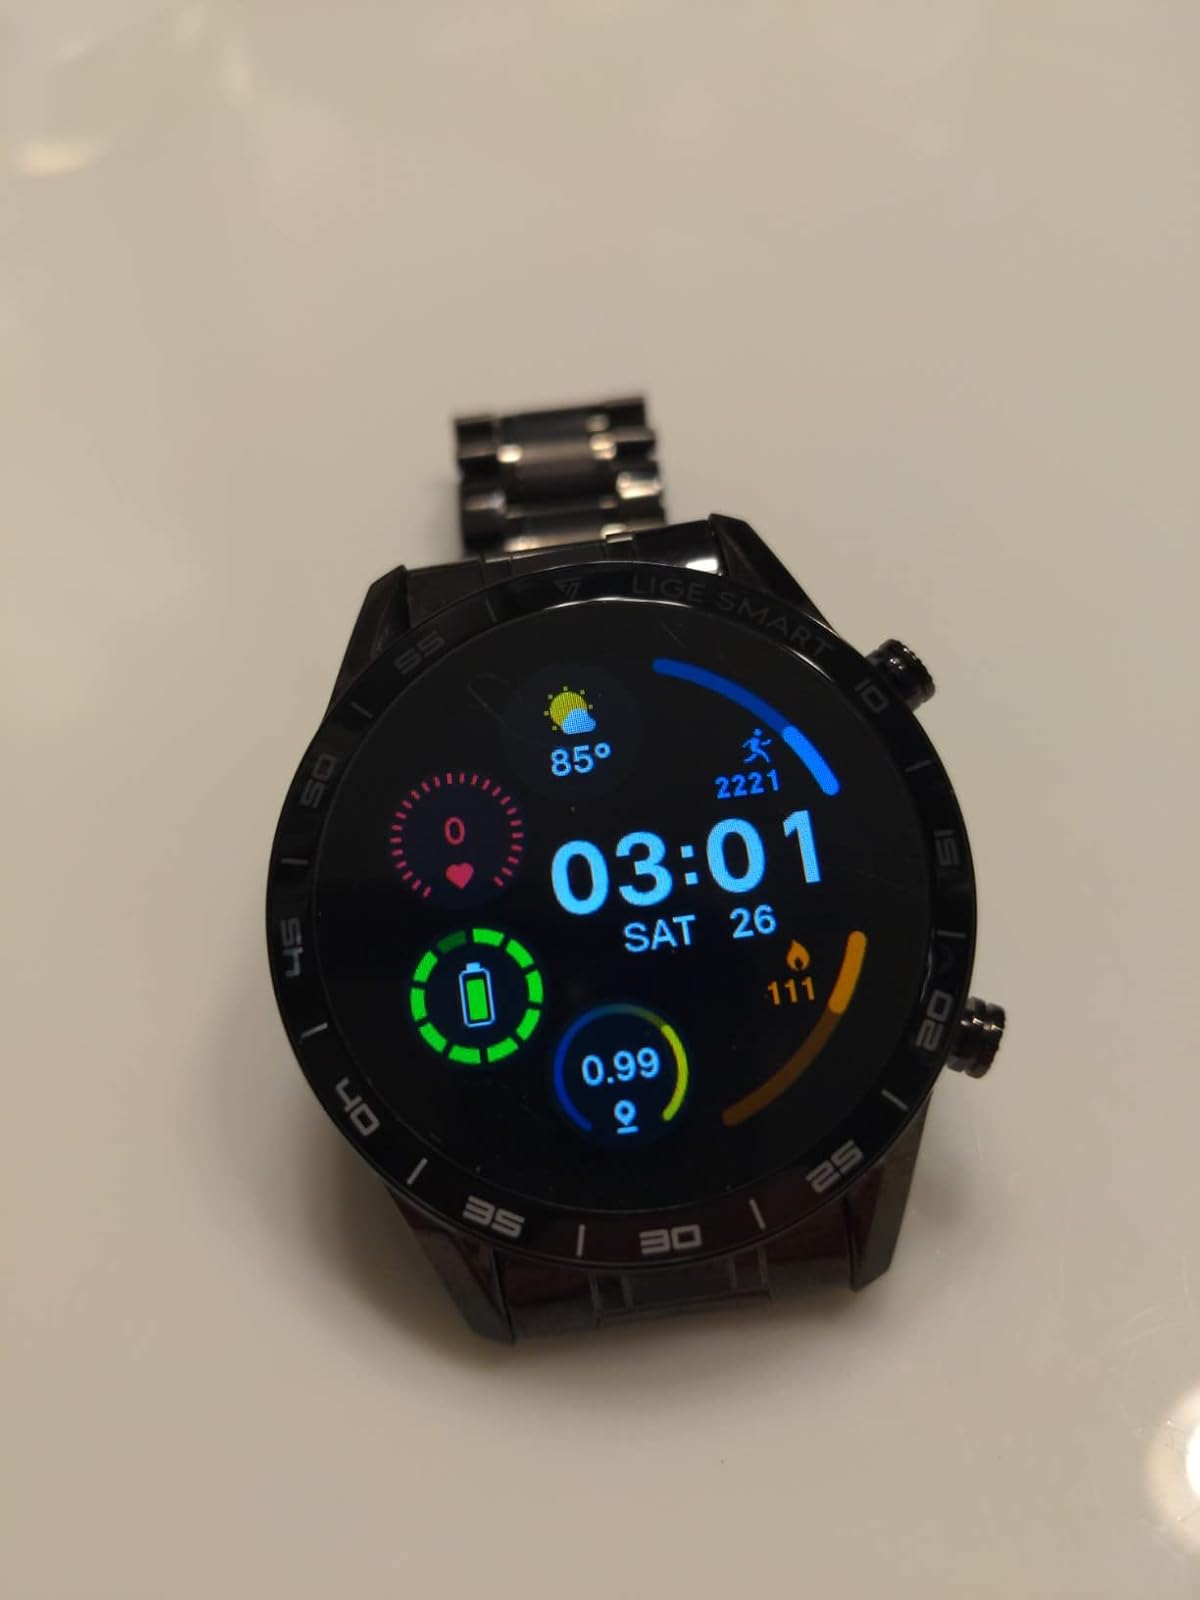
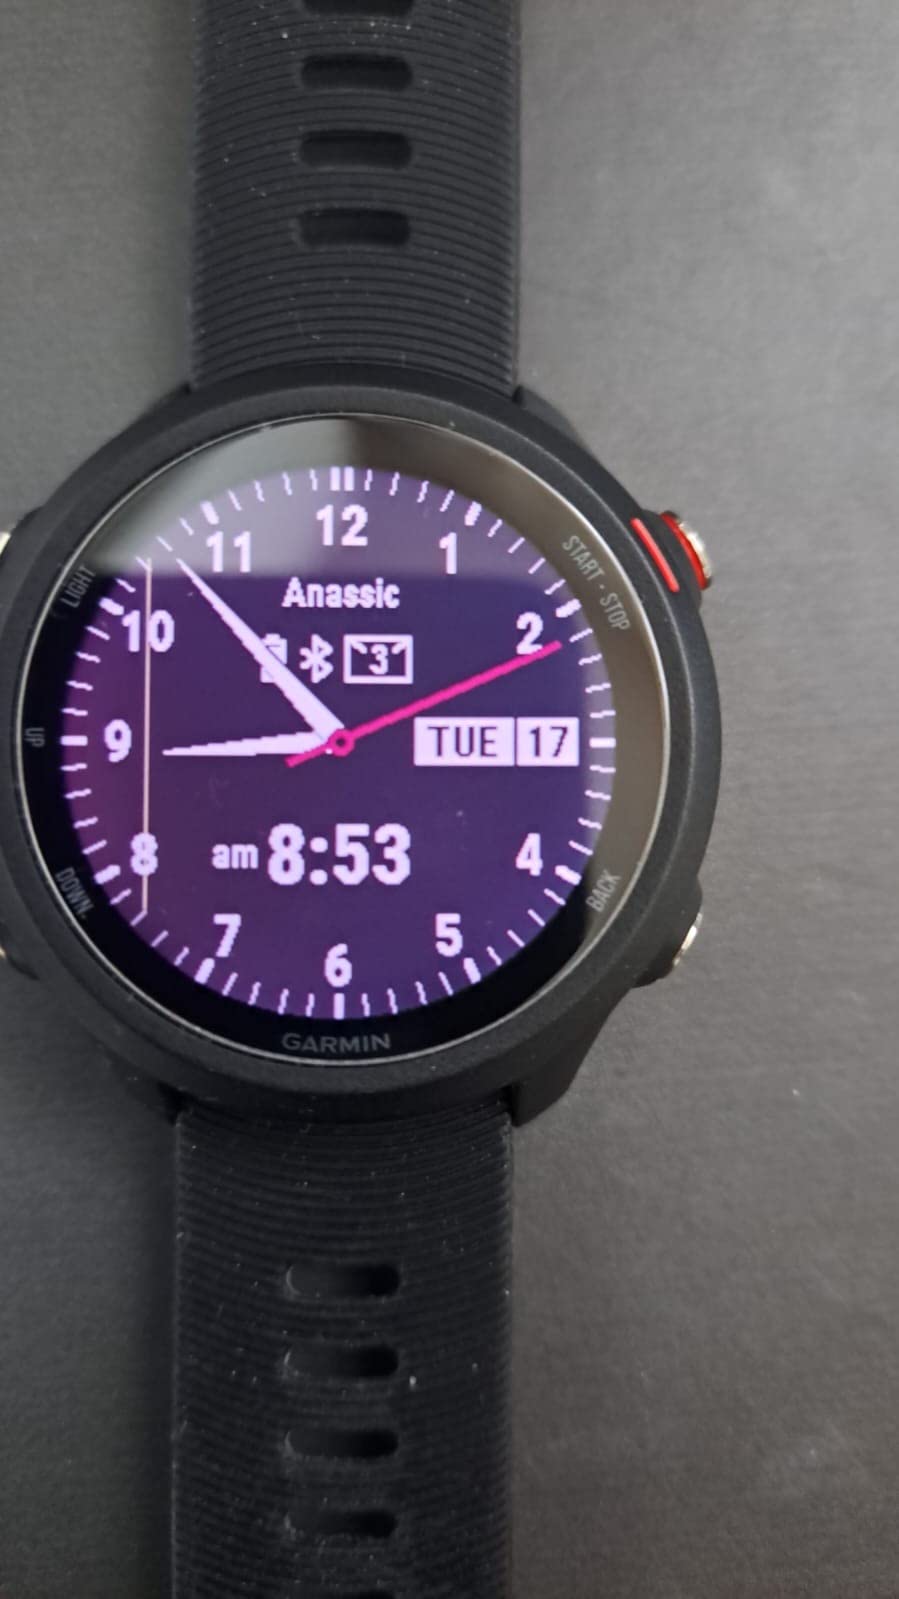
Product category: smartwatch
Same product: no